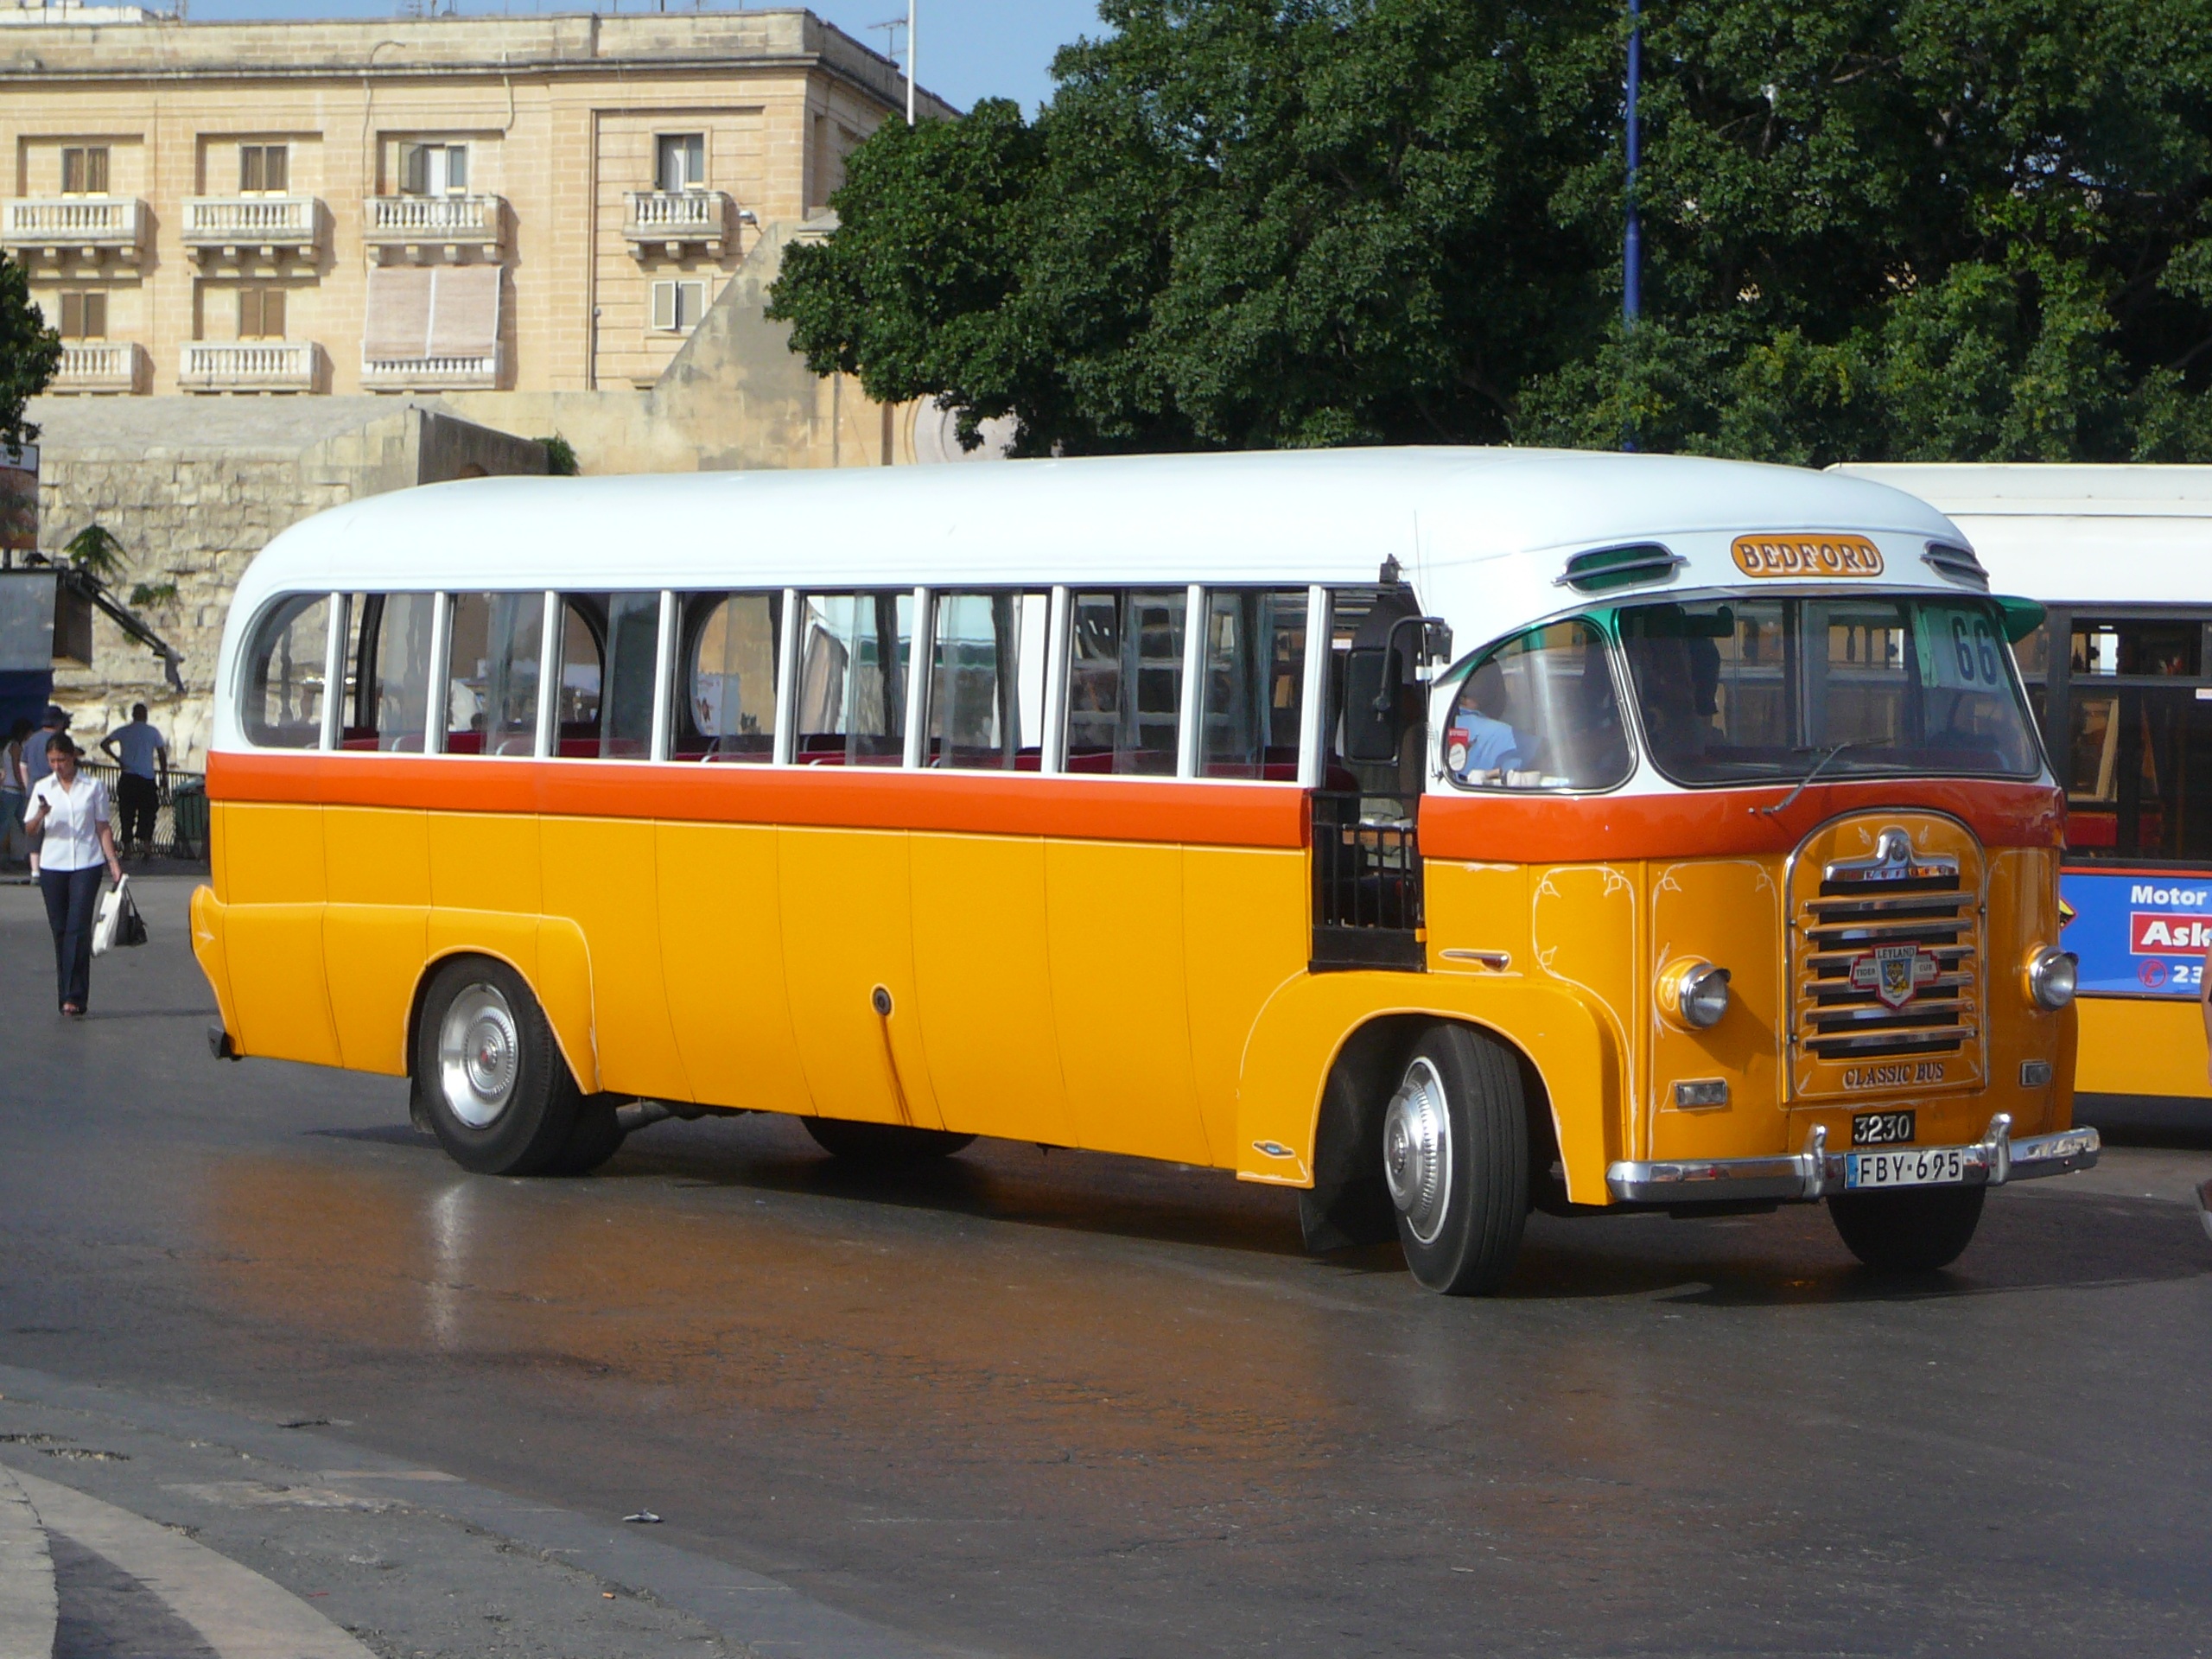
vintage, old, travel, transport, vehicle, journey, ride, yellow, trip, motor vehicle, bus, public, malta, classic, passenger, minibus, commercial vehicle, school bus, land vehicle, valletta, mode of transport, luxury vehicle, tour bus service, flxible new look bus